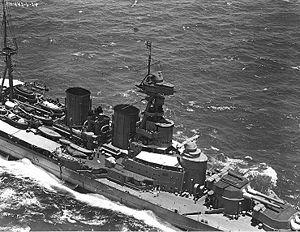
Le HMS Hood est un croiseur de bataille britannique de classe Admiral, fleuron de la Royal Navy pendant l'entre-deux-guerres. Il est coulé le 24 mai 1941 à la sortie du détroit du Danemark, lors d'une bataille navale l'opposant au cuirassé allemand Bismarck.